Samuel C. Park

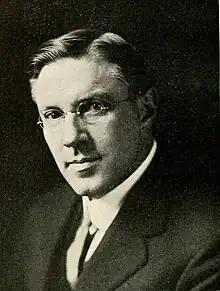
From 1914's "Men of Affairs In the State of Utah"

Samuel C. Park (November 1, 1869 – February 19, 1920) was an American businessman and politician from Utah. A Republican, he served in the Utah State Senate from 1905 to 1909 and on the Salt Lake City School Board from 1909 to 1912. Park served as Mayor of Salt Lake City from 1912 to 1916.